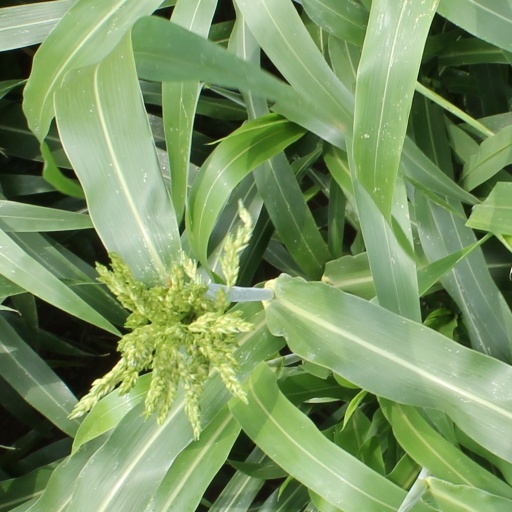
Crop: sorghum